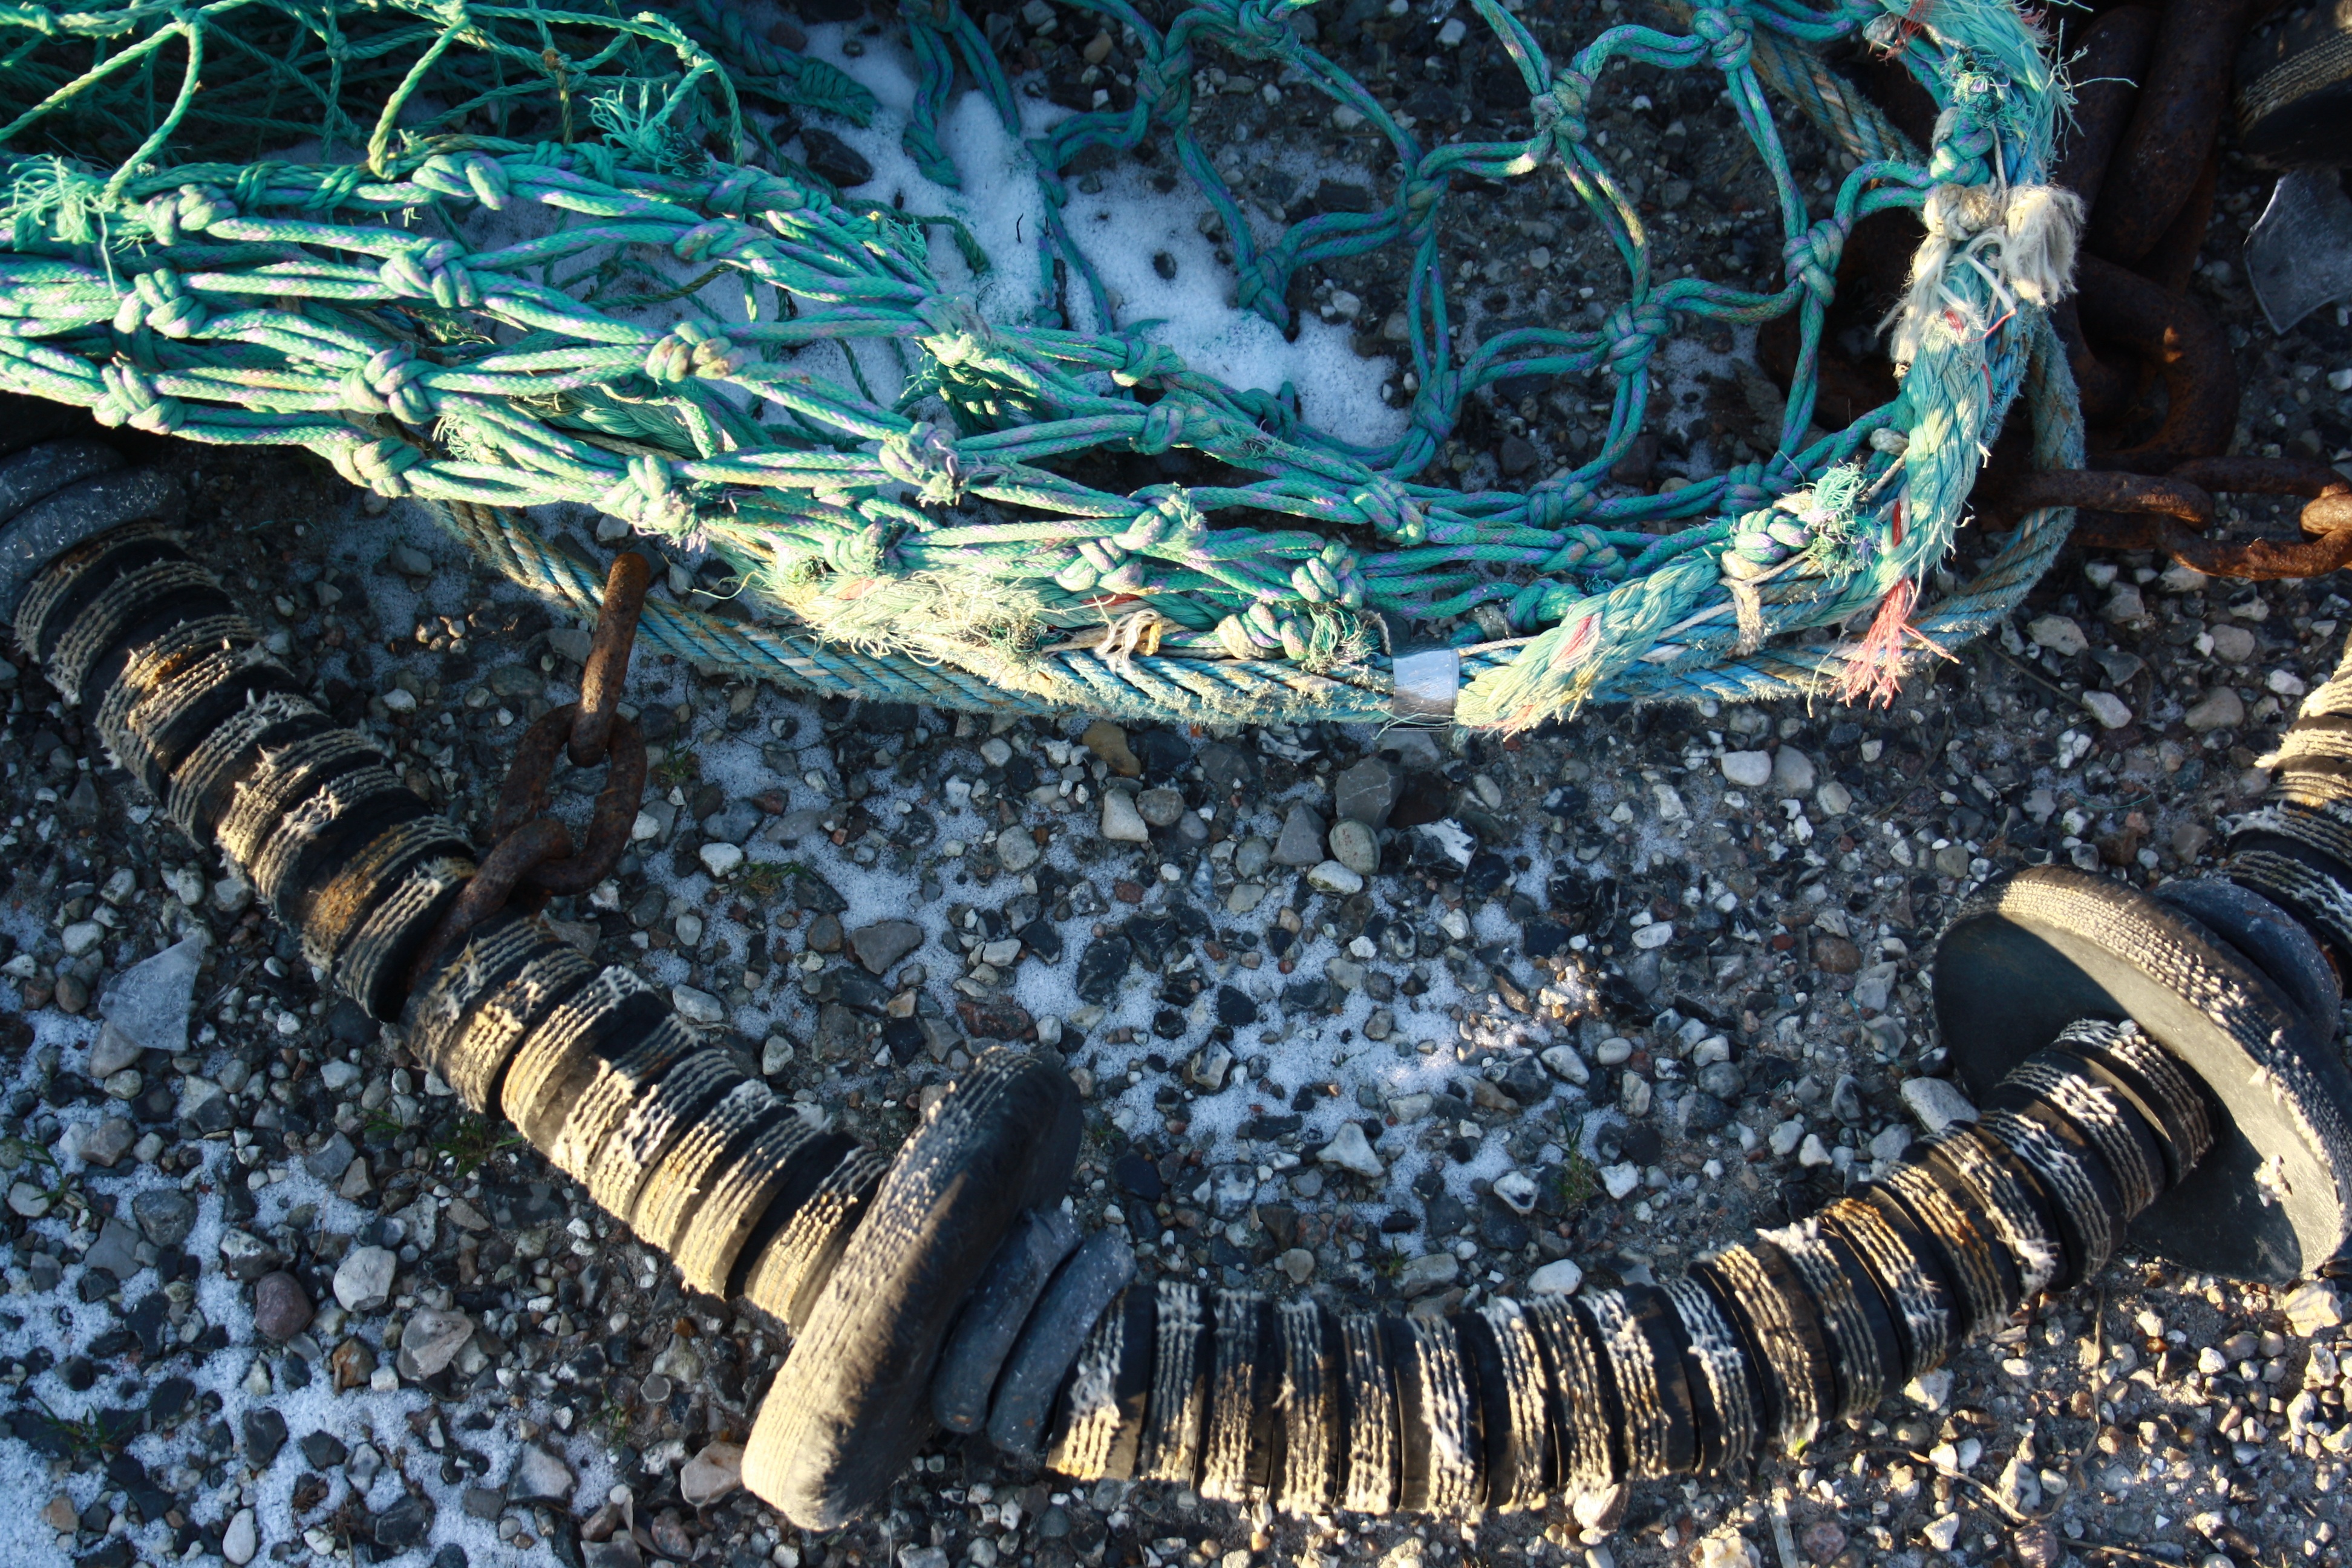
old, green, fishing, reptile, yarn, gravel, iron, mood